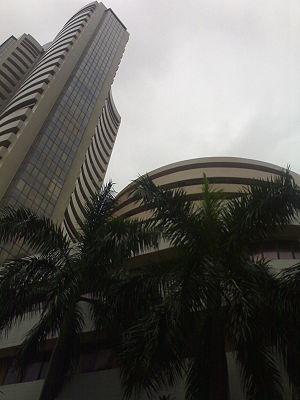
La bourse de Bombay est une des plus anciennes bourses asiatiques.